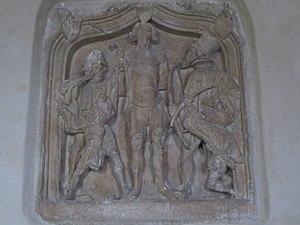
La Vendelée, Manche
La Vendelée est une commune française, située dans le département de la Manche en région Normandie, peuplée de 464 habitants.